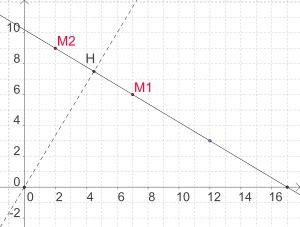
L'équation ax + by = c, où les coefficients a, b et c sont trois entiers relatifs et où les inconnues x et y sont des entiers relatifs, est une des équations diophantiennes les plus simples à résoudre. Sa résolution s'appuie sur l'algorithme d'Euclide, le théorème de Bachet-Bézout et le théorème de Gauss.